Josse van der Baren

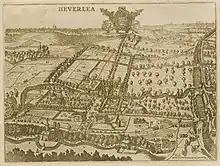
Panorama of Heverlee

Van der Baren's landscape drawings were the basis for several engravings. His panoramas of Leuven and Heverlee were engraved and printed in Justus Lipsius’ 1605 "Lovanium", a history of the Duchy of Brabant. The original panoramic drawing of Heverlee may have been made at the request of the aristocrat Charles III de Croÿ who had an extensive manuscript collection and had significant land holdings in Heverlee. Justus Lipsius wished to convince Charles III de Croÿ to move his library to Heverlee and establish a humanist academy. Lipsius asked van der Baren to indicate the location of this planned academy in his panorama. The plate of the panorama of Leuven was engraved by Pieter van der Borcht (I) and further processed by Theodoor Galle.